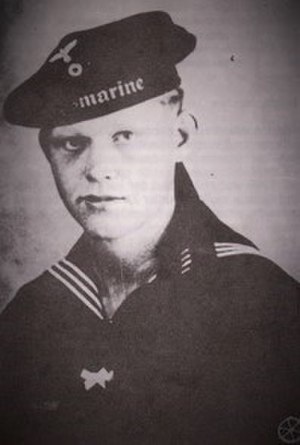
Mytteriet på M 612
Lederen af mytteriet Heinrich Glasmacher
Heinrich Glasmacher født den 21. februar 1924, Matros på minestrygeren M 112, henrettet i Sønderborg den 05-05 1945 af Kriegsmarine.
Mytteriet på M 612 var et mytteri, der fandt sted den 5. maj 1945 under 2. verdenskrig. Efter at mytteriet var ophørt blev 11 besætningsmedlemmer dømt til døden og samme dag om aftenen henrettet på M 612 og kastet i Alssund nord for Sønderborg.